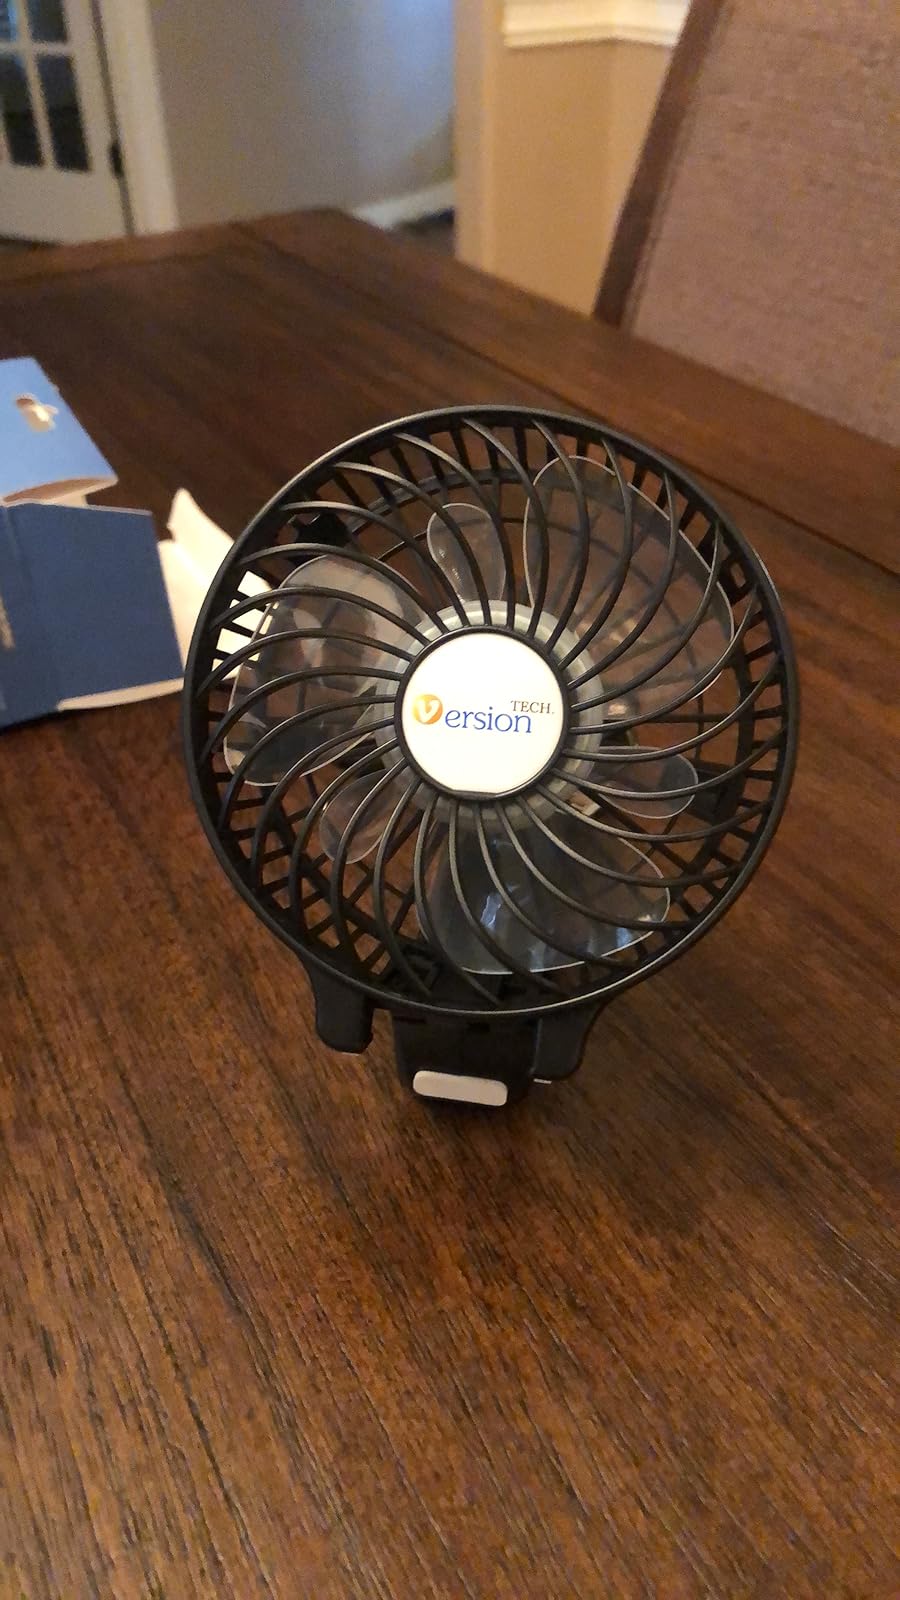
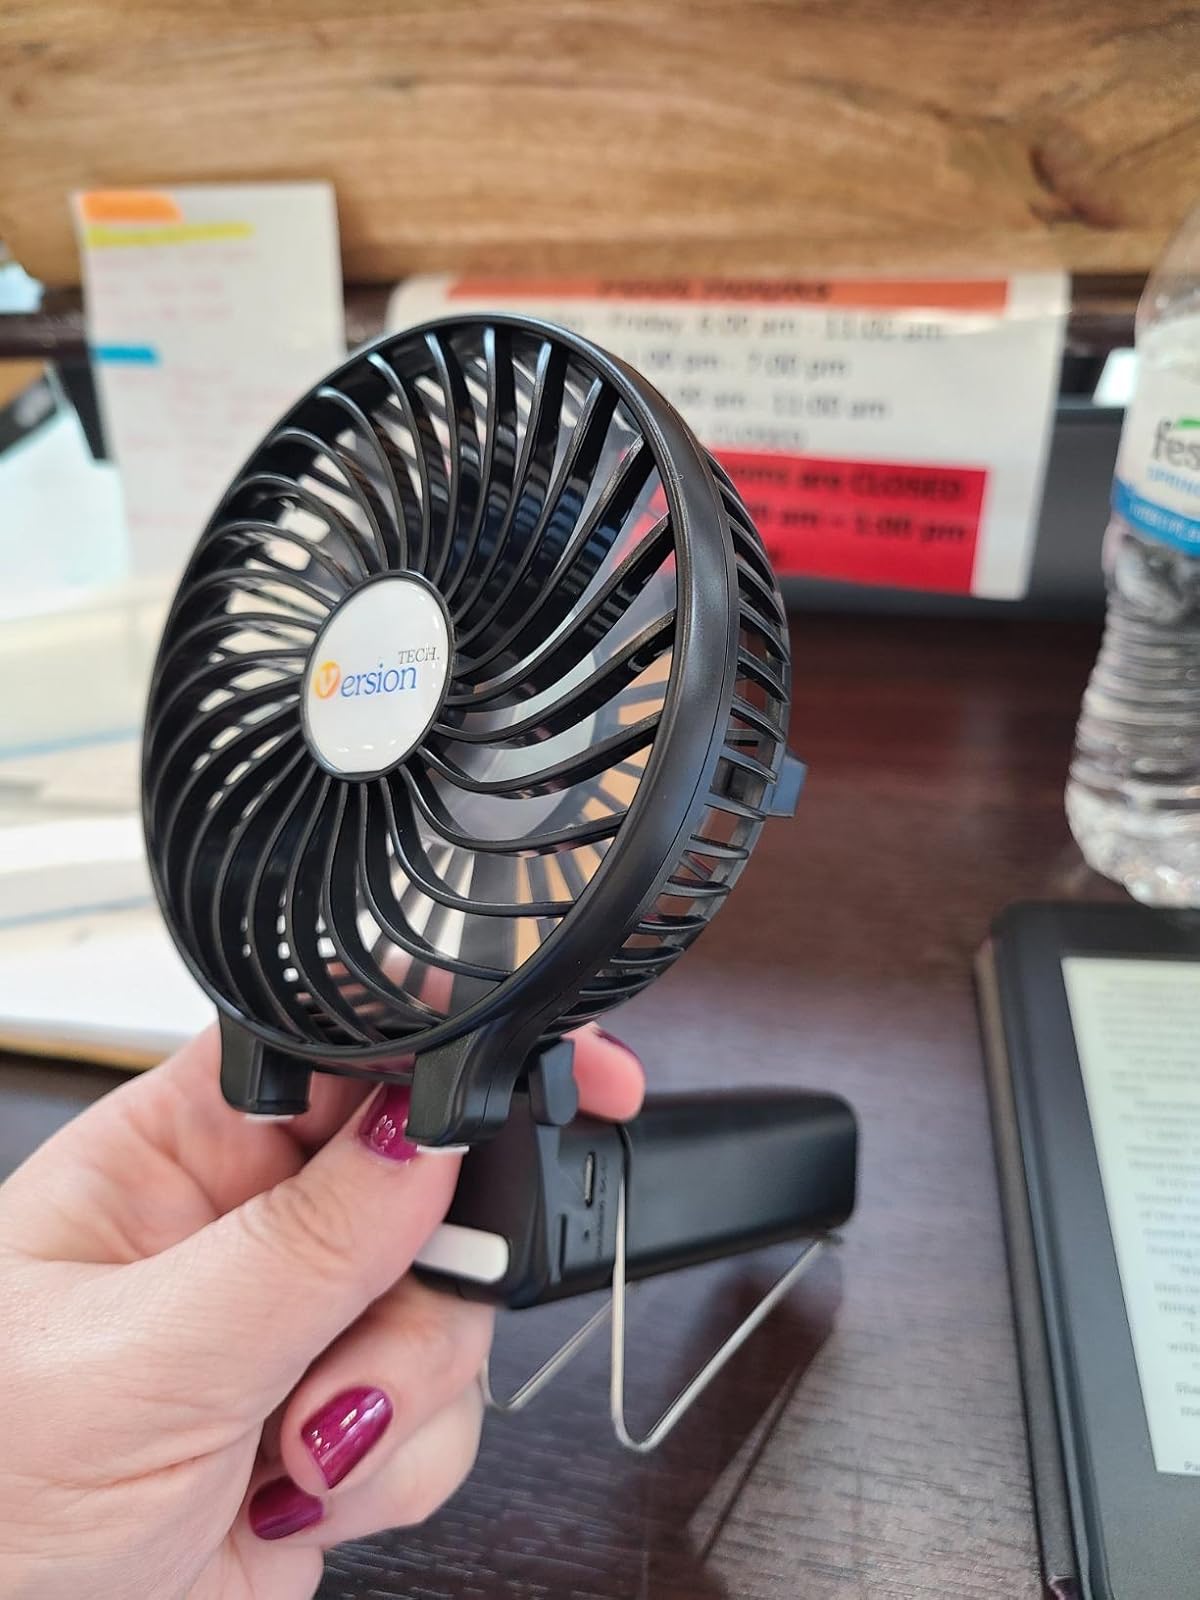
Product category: fan
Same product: yes